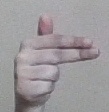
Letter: ghain